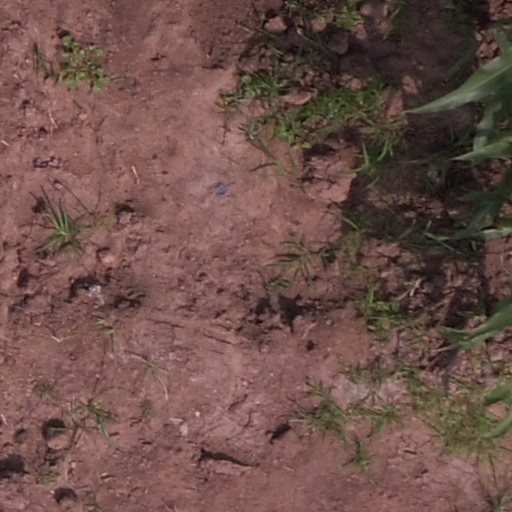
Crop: maize; corn